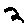
Label: 2